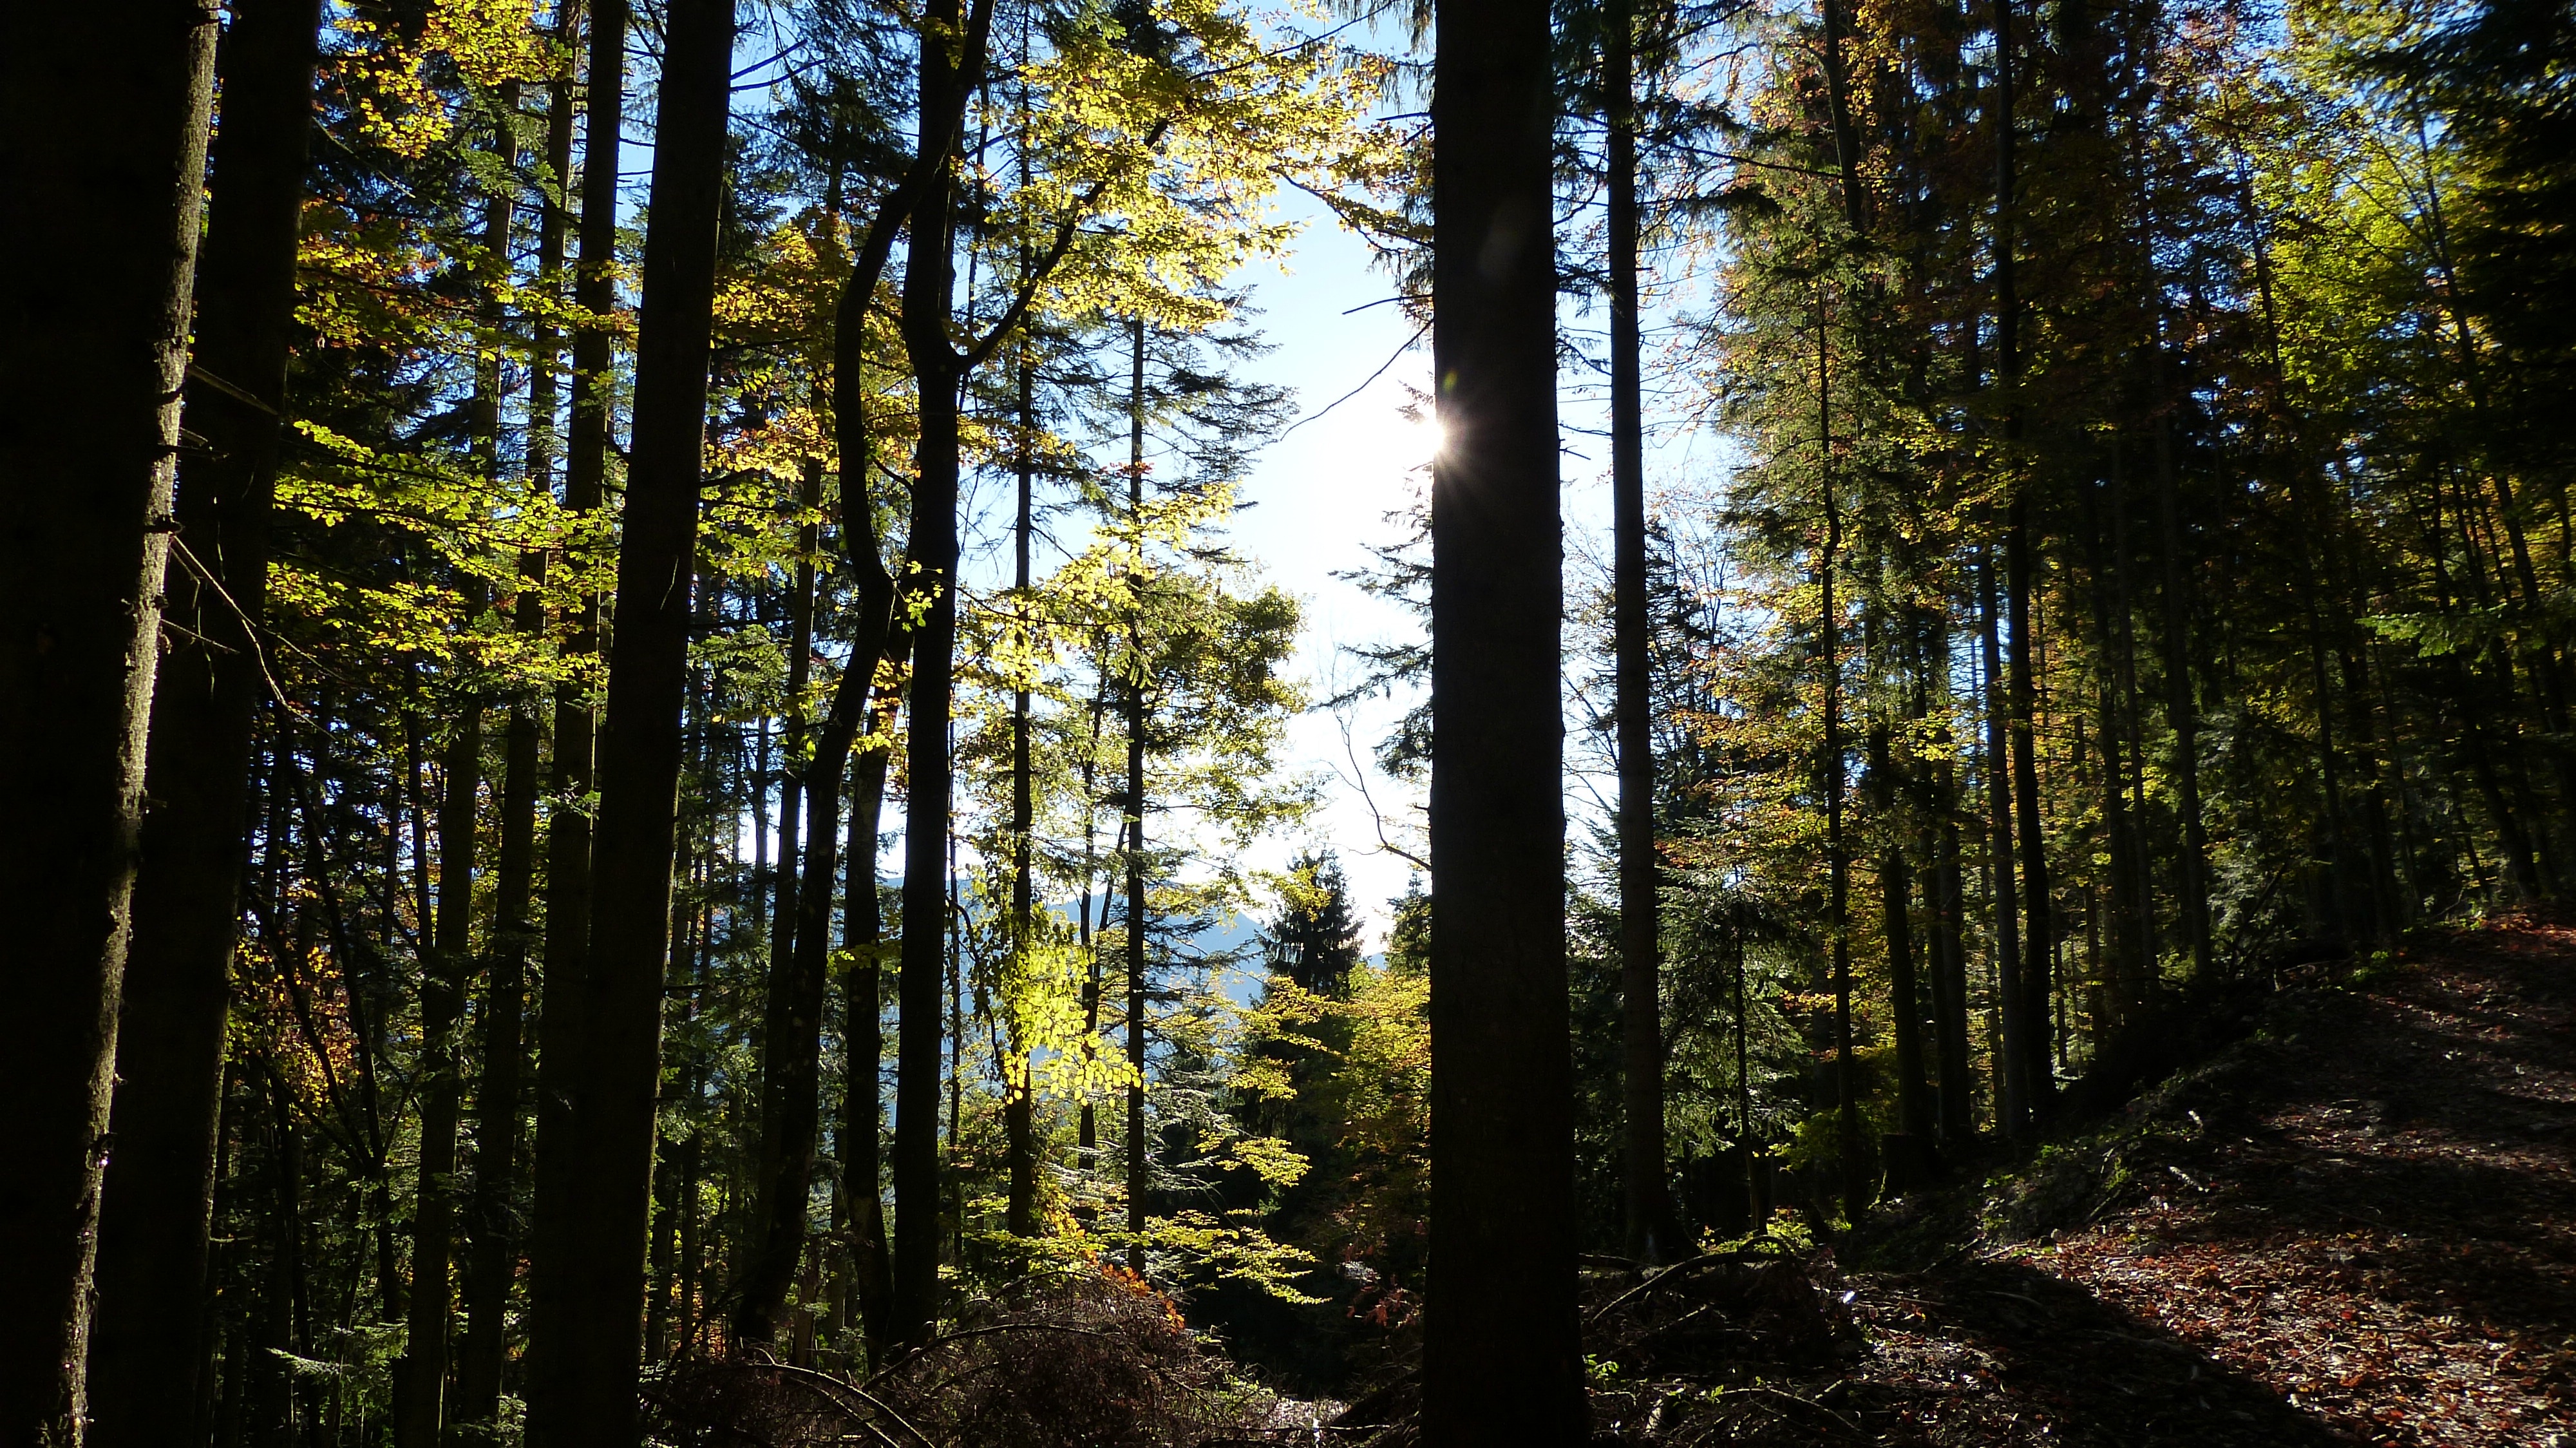
landscape, tree, nature, forest, wilderness, branch, plant, sky, sun, sunlight, leaf, hike, autumn, blue, colorful, season, trees, deciduous, grove, woodland, habitat, ecosystem, back light, sunny day, biome, old growth forest, natural environment, geographical feature, woody plant, temperate broadleaf and mixed forest, temperate coniferous forest